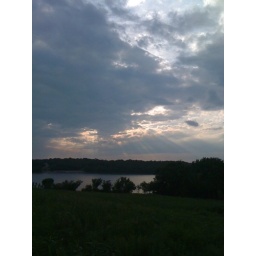
Neato clouds over the bike trails by Clinton Lake.